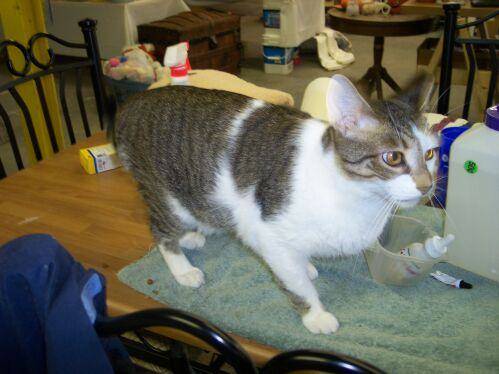
Label: cat